Mathilde Alanic

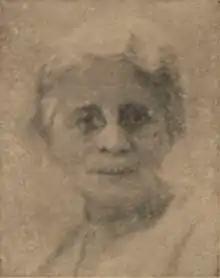
Photograph by Henri Manuel.

Mathilde Alanic (pen name, Miranda; 10 November 1864 – 20 October 1948) was a French writer of sentimental novels and short stories. Her work appeared in "Les Annales politiques et littéraires", "L'Eventail", "Le Magasin pittoresque", "Musée des familles", "Le National illustré", "La Petite Illustration", "Le Petit Journal", "Le Petit Parisien", "Revue de l'Anjou", and other journals. Alanic was a recipient of the Montyon prize, Jules-Favre prize, Sobrier-Arnould prize, and was promoted Chevalier, Legion of Honour. She died in 1948.